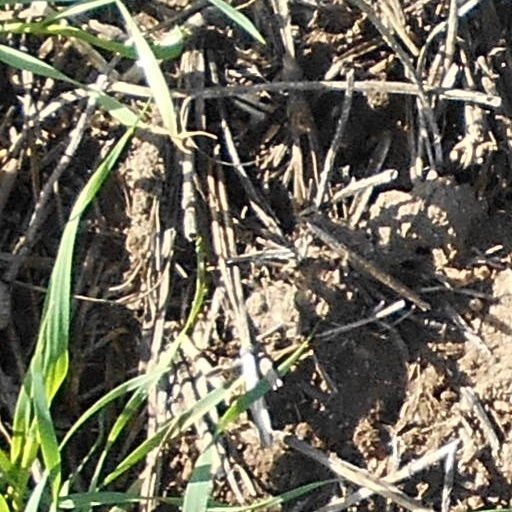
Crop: wheat